Describe the emotion expressed in this image:  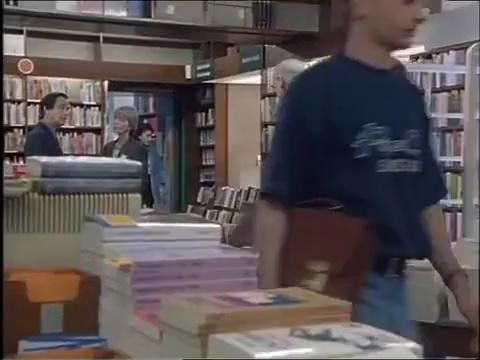
This person displays Suffering, valence and arousal with high intensity.